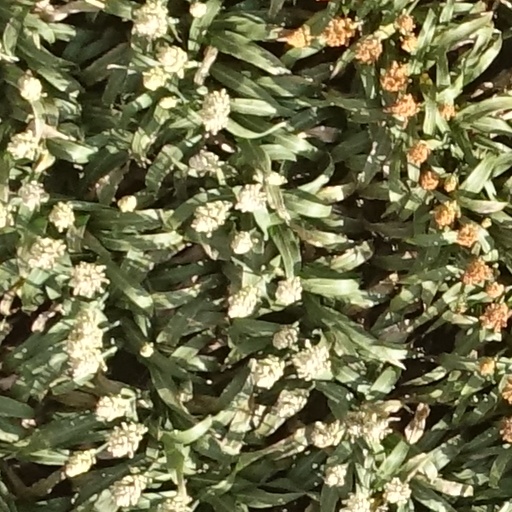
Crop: sorghum